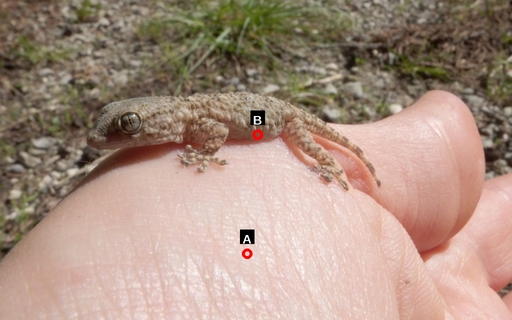
Question: Two points are circled on the image, labeled by A and B beside each circle. Which point is closer to the camera?
Select from the following choices.
(A) A is closer
(B) B is closer
Answer: A